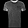
Label: T - shirt / top